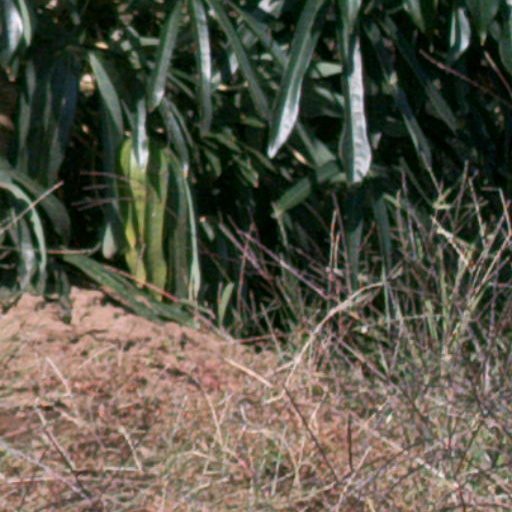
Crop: cassava